The Last Days of Pompeii (miniseries)

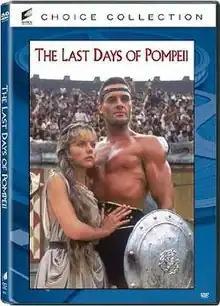

The Last Days of Pompeii is an Italian-American 1984 television miniseries filmed at Pinewood Studios and Italy. It was aired on ABC-TV and Rai, adapting the 1834 novel of the same name by Edward Bulwer-Lytton. It was the second English-language adaptation of the book for film or television (previously adapted mainly in Italian; the 1935 RKO film was unrelated to the novel and the 1900 adaptation by Walter R. Booth, while the first cinematic adaptation in English was a short film).